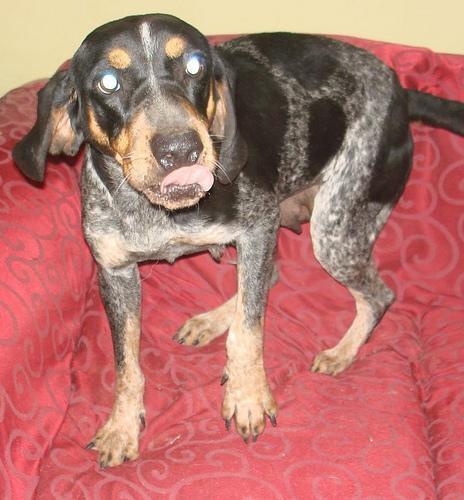
bluetick